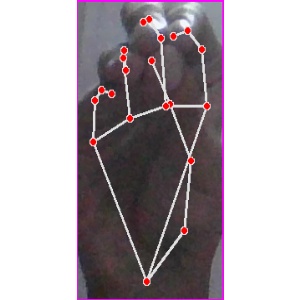
अक्षर: ङ